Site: brandenburg
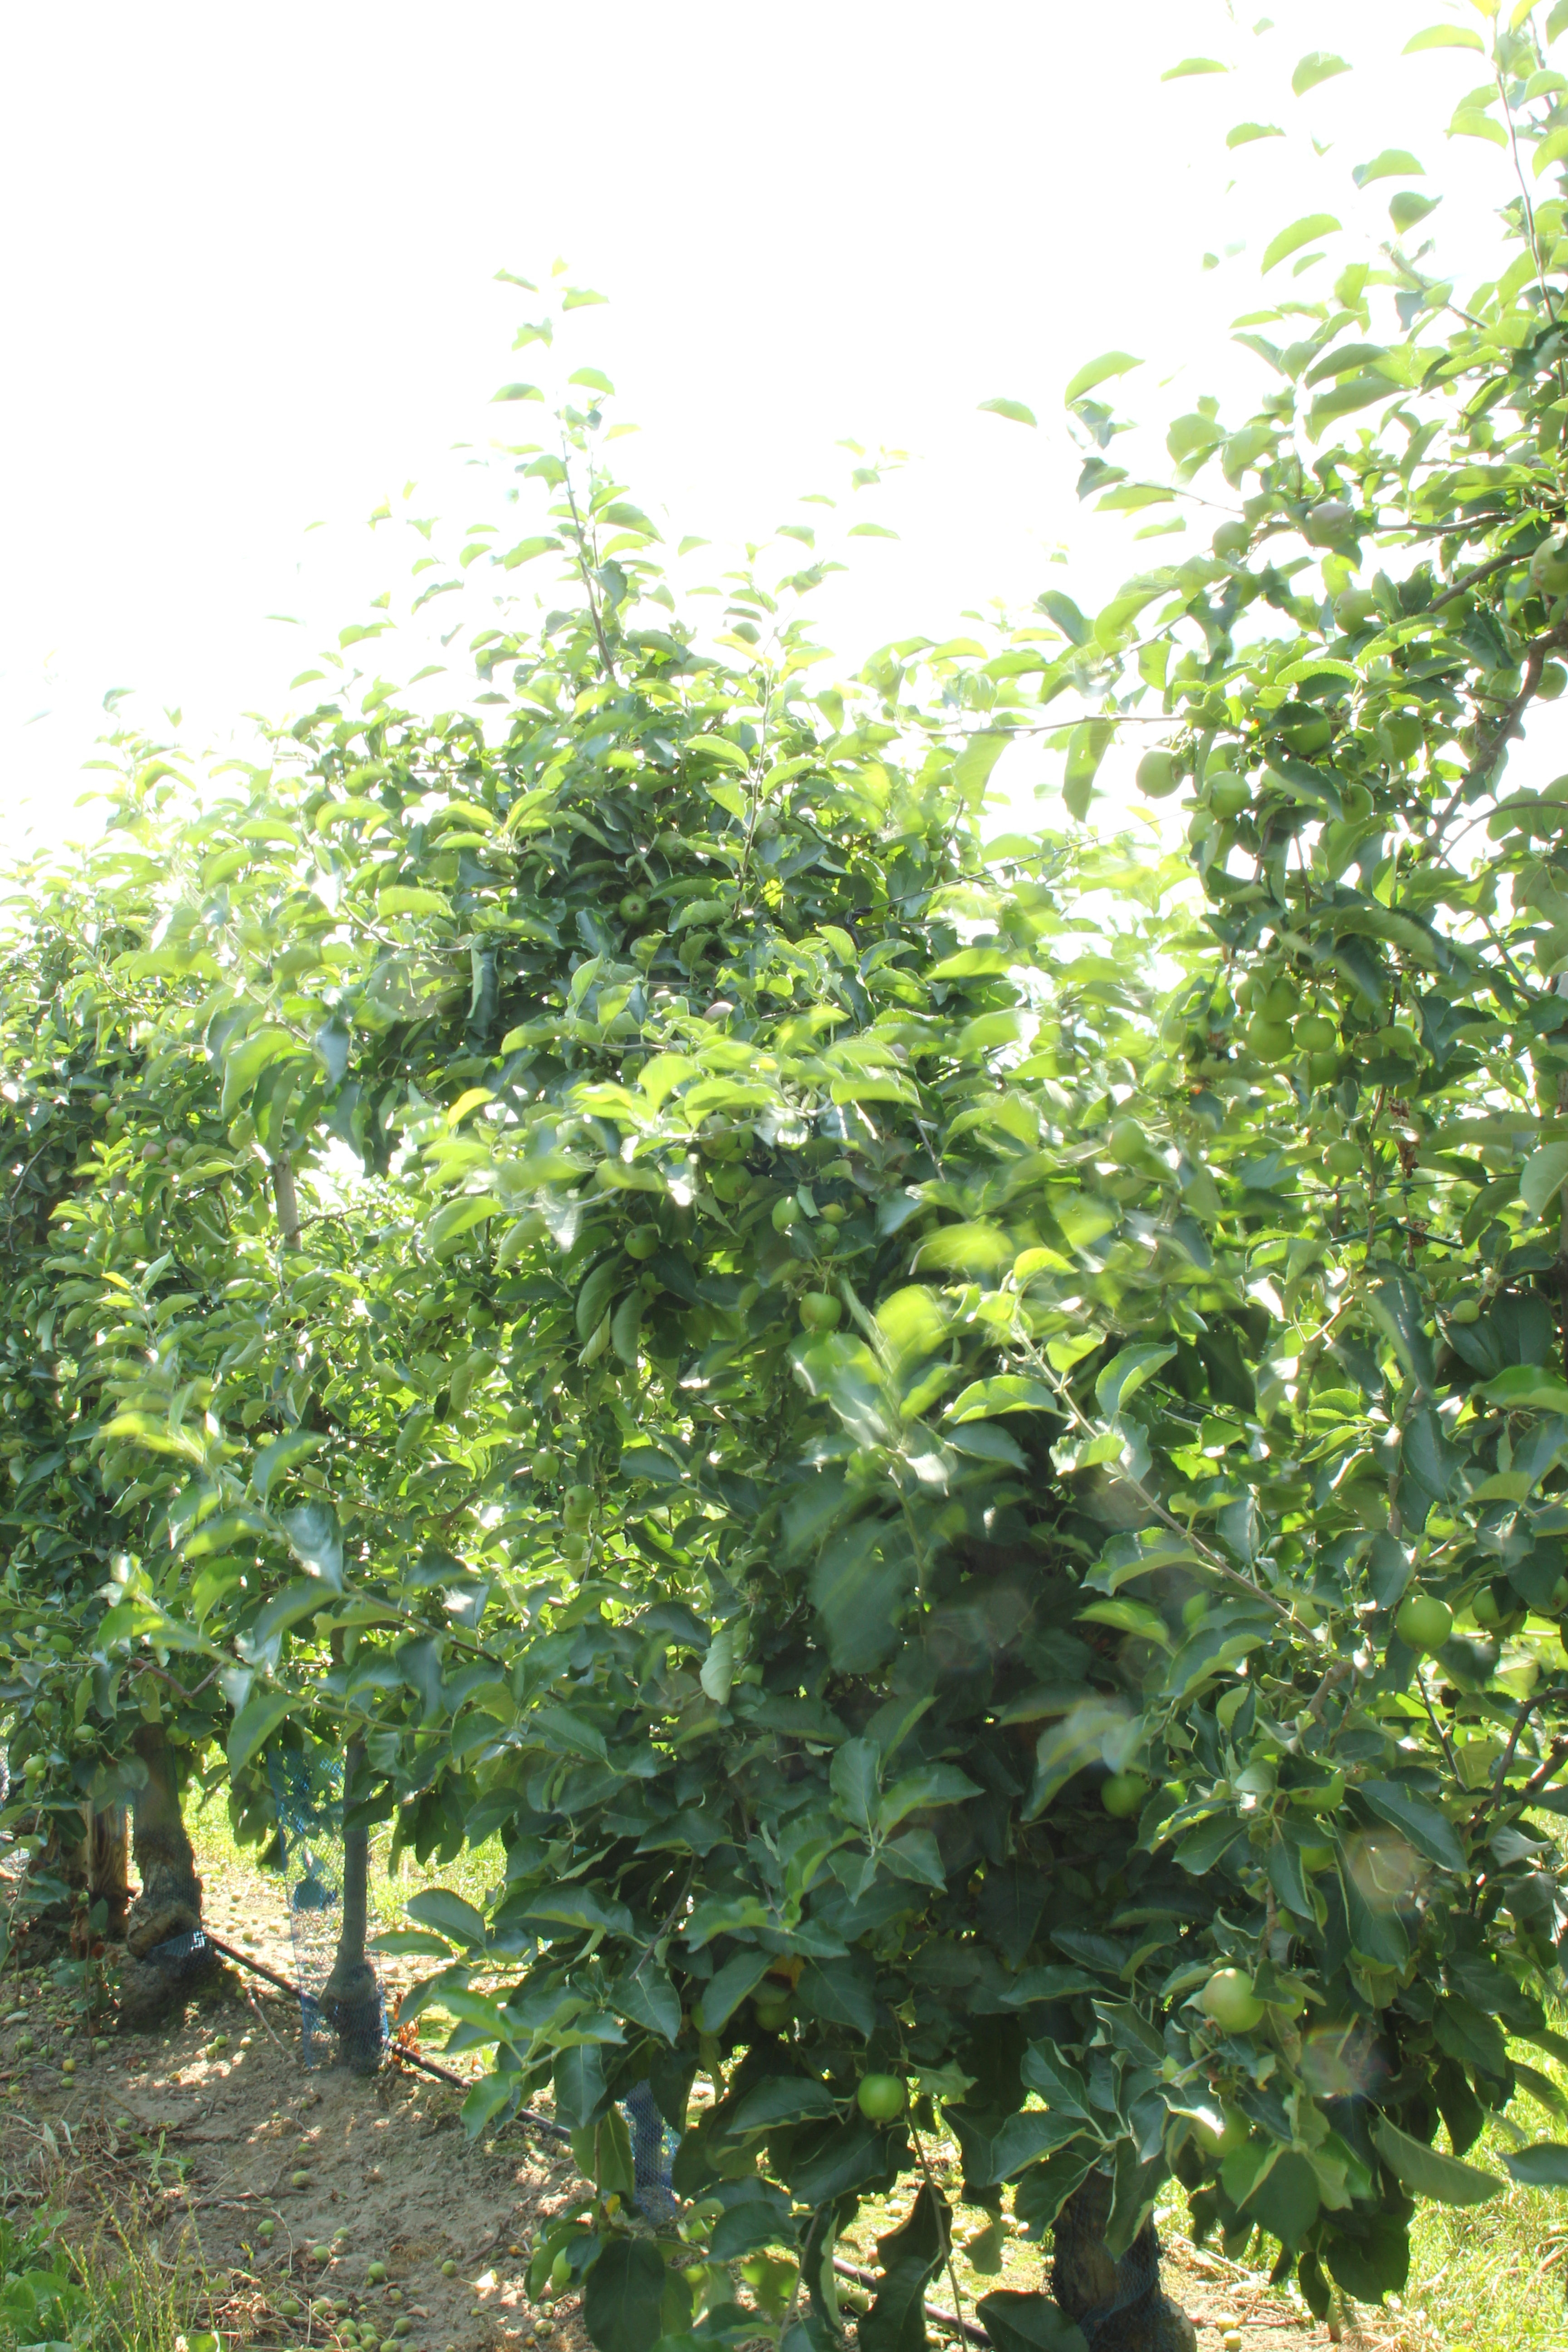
Growth stage (BBCH 74): Development of fruit